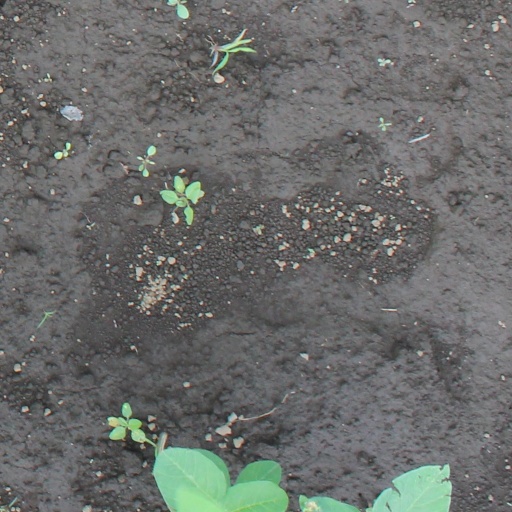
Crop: soybean